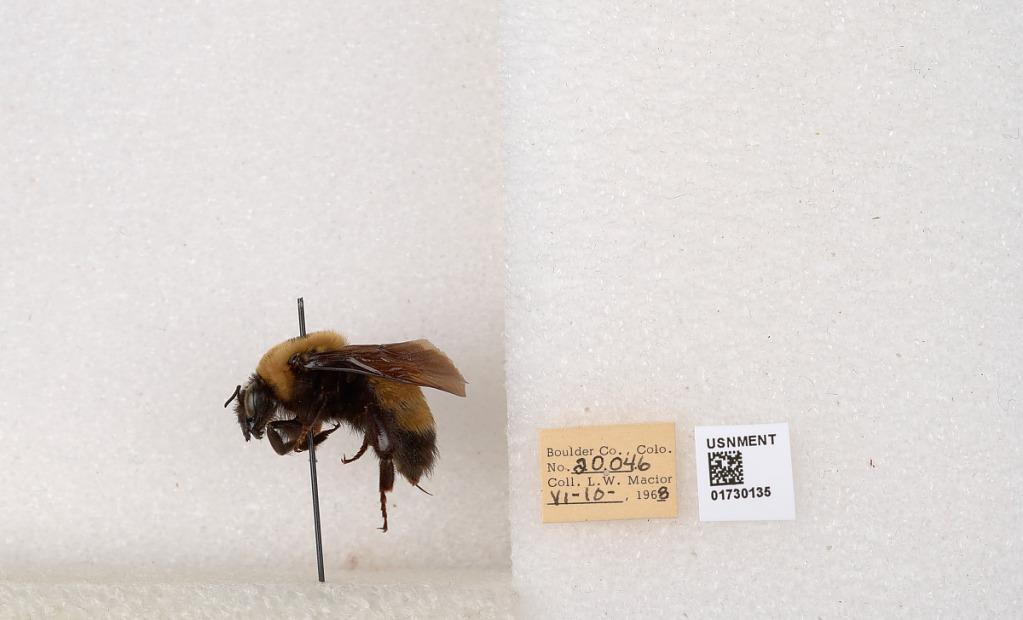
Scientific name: Bombus (Bombus) nevadensis Cresson